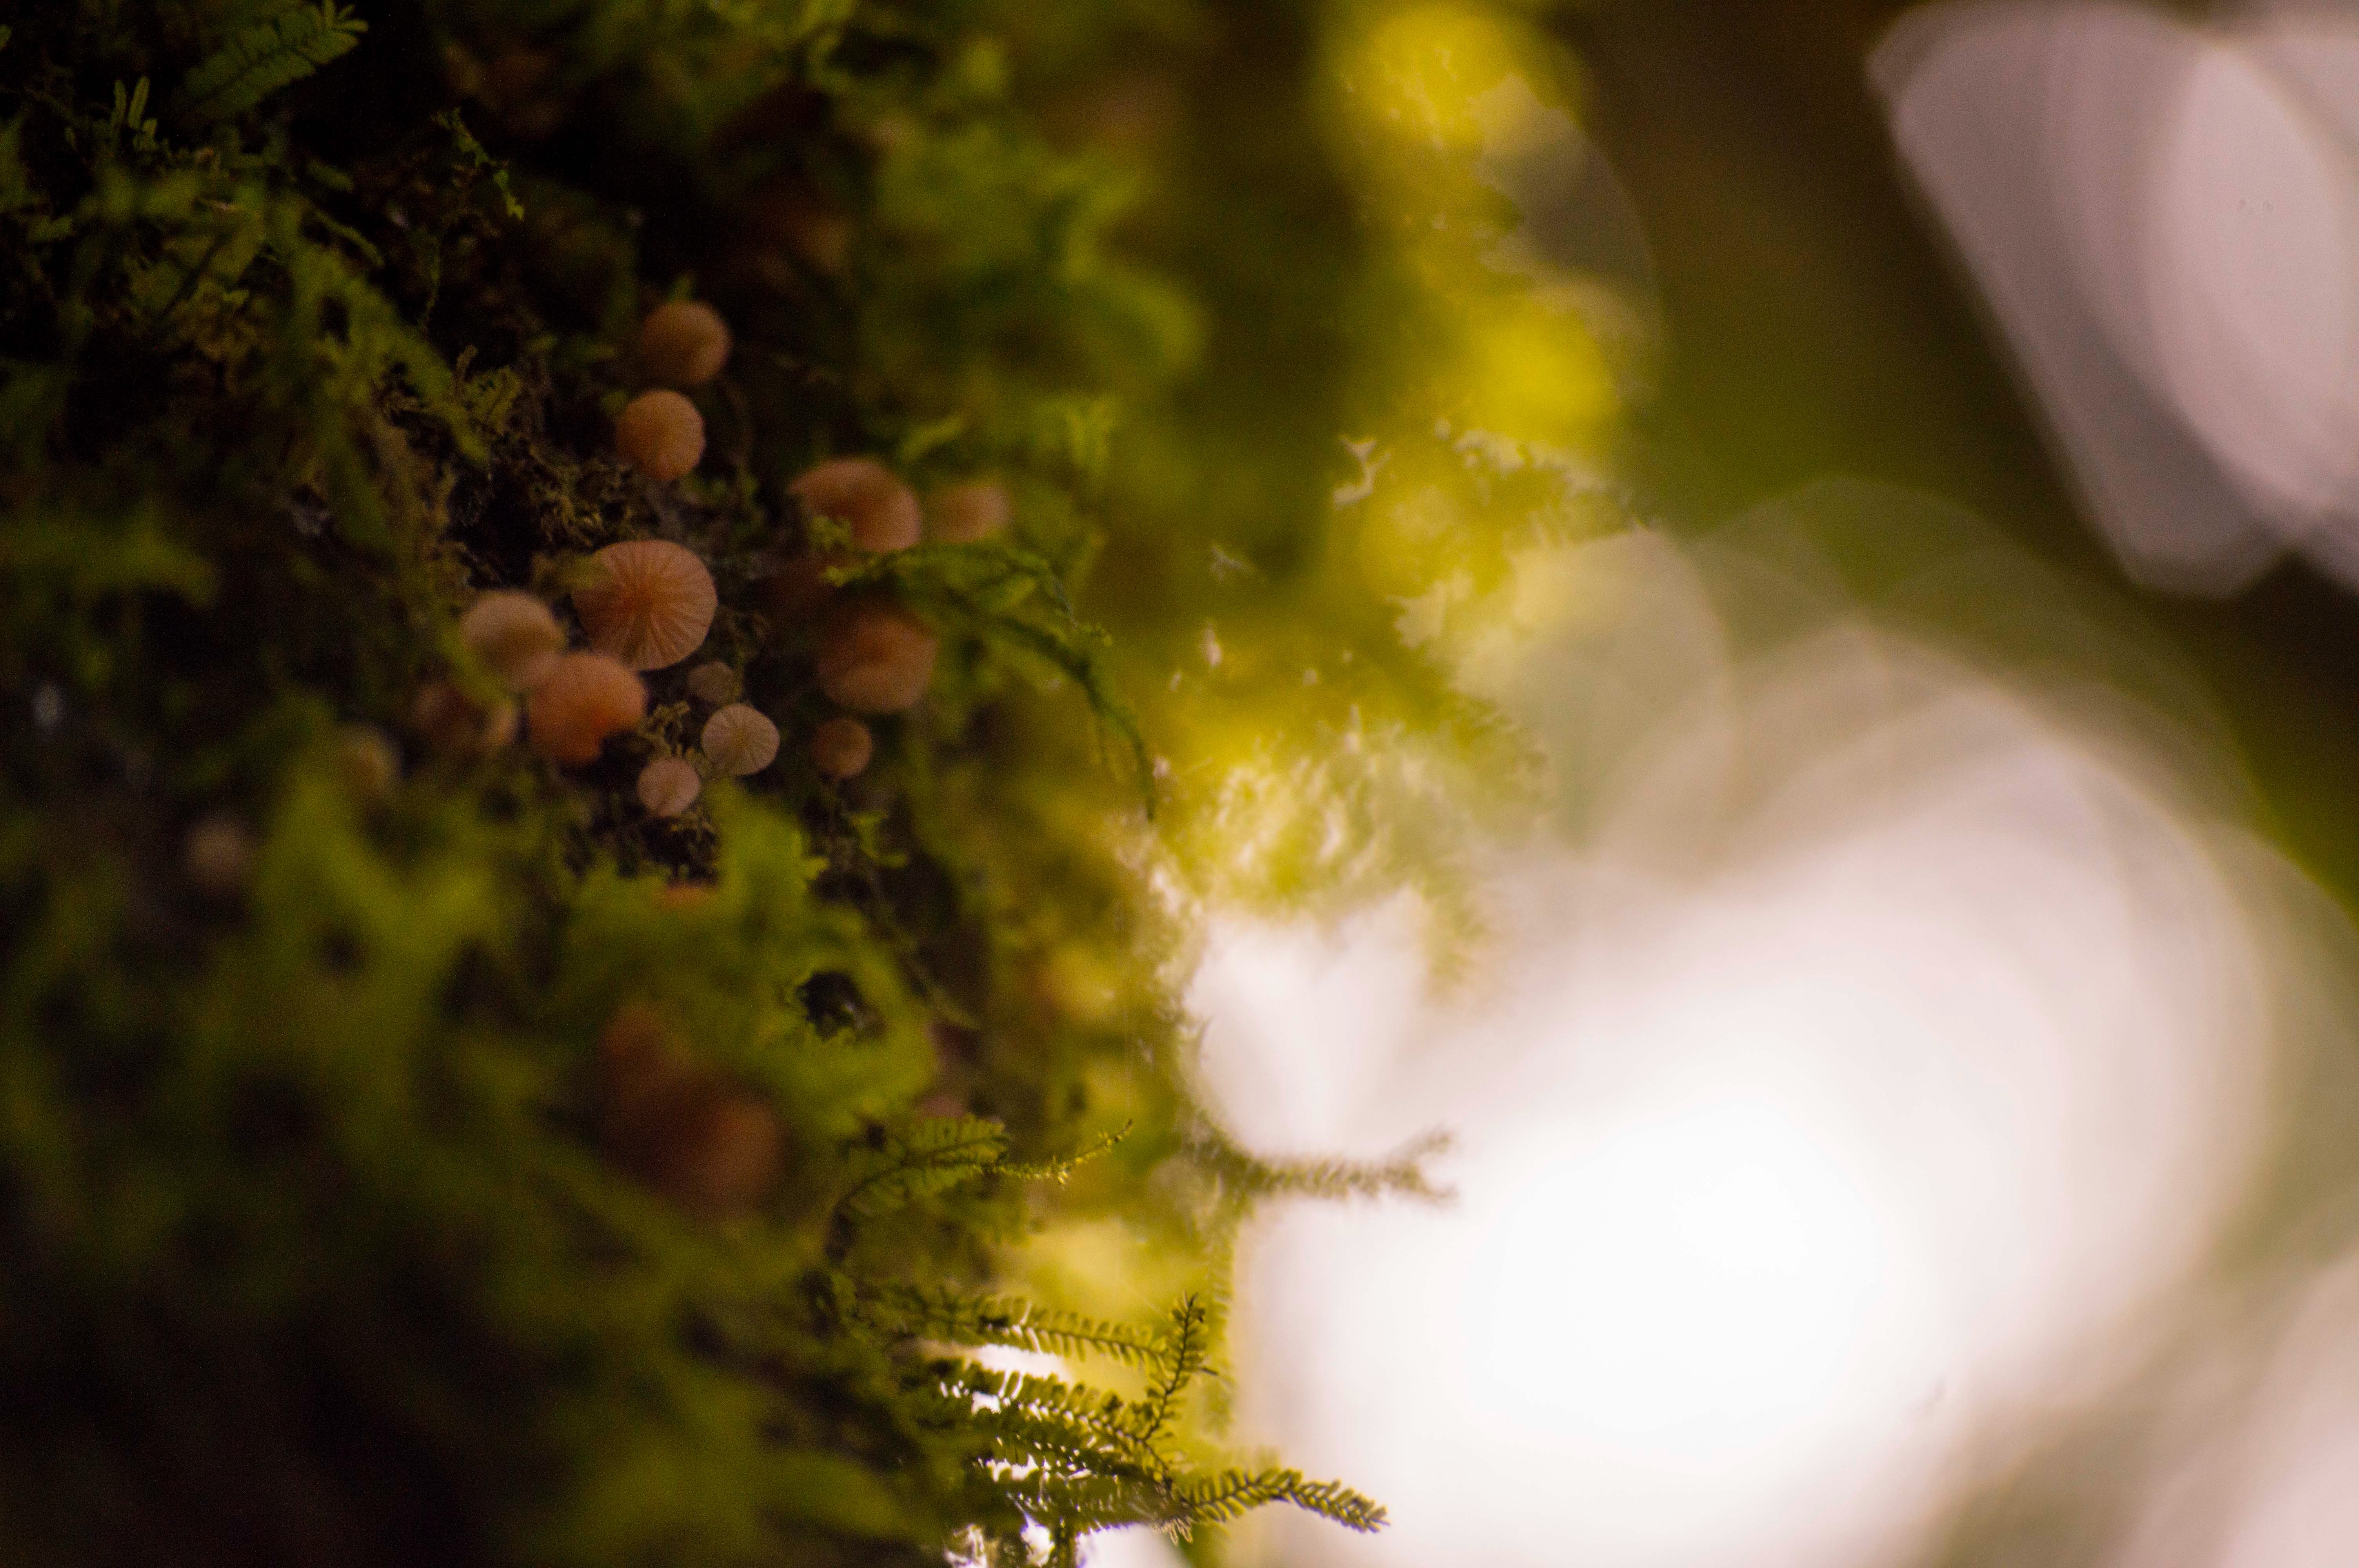
tree, nature, branch, light, plant, photography, sunlight, leaf, flower, green, reflection, produce, autumn, yellow, flora, close up, macro photography